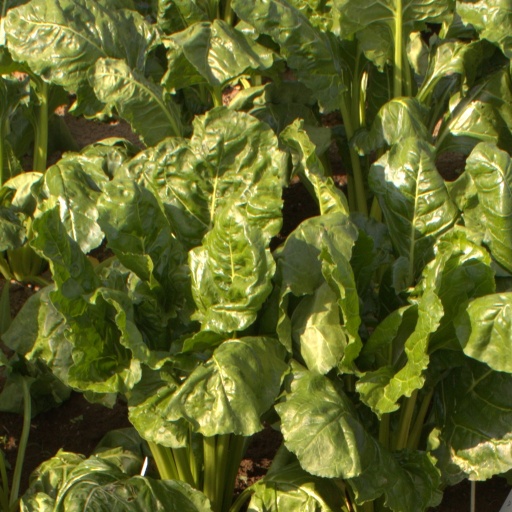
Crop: sugar beet